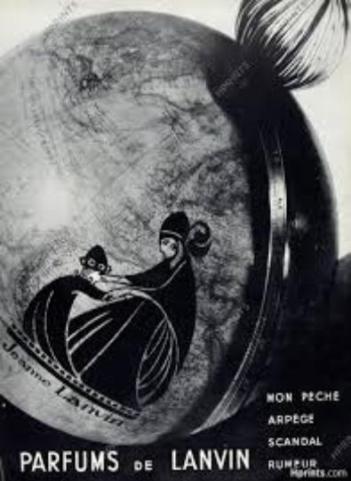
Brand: lanvin
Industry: Necessities